Tinian Naval Base

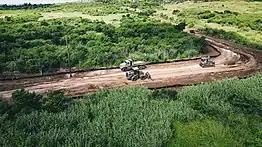
Seabees of Naval Mobile Construction Battalion 3 perform roadwork in 2020

The Japanese roads on the island were too narrow for heavy construction vehicles, had inadequate drainage, and lacked shoulders. They were resurfaced with of pit coral, and drainage and shoulders were added. Due to the shape of the island and the grid layout of its roads bearing a resemblance to those of Manhattan, the streets were named after those of New York City. The Japanese town of Sunharon became known as the Village because its location corresponded to that of Greenwich Village, and the open area between North and West Fields became known as Central Park. Another of new roads were built, with roadways and shoulders.